Tizoc (film)

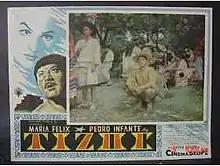
Film poster

Tizoc is a 1957 Mexican drama film directed by Ismael Rodríguez. It was entered into the 7th Berlin International Film Festival, where Pedro Infante won the Silver Bear for Best Actor. The film also won the Golden Globe Award for Best Foreign Language Film at the 15th Golden Globe Awards. It was to be Infante's last film before his death in a plane crash in 1957.